2016 Breeders' Cup

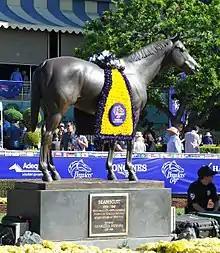
Seabiscuit statue at Santa Anita, draped in a Breeders' Cup winner's blanket

The 2016 Breeders' Cup World Championships was the 33rd edition of the premier event of the North American thoroughbred horse racing year. A total of 185 pre-entries were announced on October 26 in what was considered a highly competitive year in most divisions. The races, all of which were Grade I, took place on November 4 and 5 at Santa Anita Racetrack in Arcadia, California and were telecast by NBC. The Breeders' Cup is generally regarded as the end of the North America racing season, although a few Grade I events take place in later November and December.